Transplanting

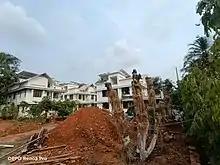
Pongamia pinnata Tree transplantation

As advocated by Coates et al. (1994), thawed planting stock taken to the field should optimally be kept cool at 1 °C to 2 °C in relative humidities over 90% (Ronco 1972a). For a few days, storage temperatures around 4.5 °C and humidities about 50% can be tolerated. Binder and Fielder (1988) recommended that boxed seedlings retrieved from cold storage should not be exposed to temperatures above 10 °C. Refrigerator vans commonly used for transportation and on-site storage normally ‘maintain seedlings at 2 °C to 4 °C (Mitchell et al. 1980). Ronco (1972a, b) cautioned against using dry ice (solid carbon dioxide) to cool seedlings; he claimed that respiration and water transport in seedlings are disrupted by high concentrations of gaseous carbon dioxide.